Hajee Mohammad Danesh Science & Technology University

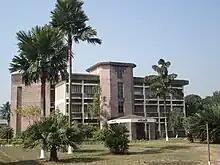
Library building

HSTU Library is a well furnished multi storied building. Its daily activities are done by different sections, such as Acquisition section, Circulation section, Processing section and Reference section which are situated at different locations in the Library Building. The administrative section of the library does the administrative activities. The acquisition Section is always working hard to collect all kinds of required documents for the users. Recently it has collected a great deal of different types of books for different faculties of this university. The circulation section is set on the ground floor of the library building. All the researchers, students, and teachers of this university may borrow their required books as per the rule from the Circulation Section for reading the book outside of the library or home. Only those books that are more than 2 copies are available for loan to students/ teachers/ researchers. The processing section does an important job. It prepares the catalogue and classification of all kinds of documents by using the AACR-2 code and D.D.C. scheme. It is located on the ground floor of the library building. The reference section is another important section. It is situated at the first floor and second floor of the building. Teachers, researchers and students may read the rare documents sitting in the Reference Section. It also provides photocopy facility against a nominal fee. Another important service of this section is current awareness service. It regularly sends the list of current received documents to the faculties. Thesis, 73 titled home and abroad journals and 15 Daily newspapers are kept at the 2nd floor of the building. All kind of users can read the journal, daily newspaper and thesis here. There is a cyber center in the Library. All users may use the cyber center against a nominal fee.